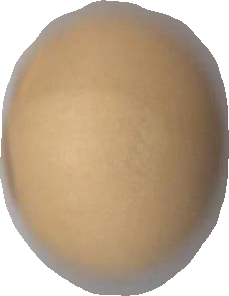
Variety: Dega